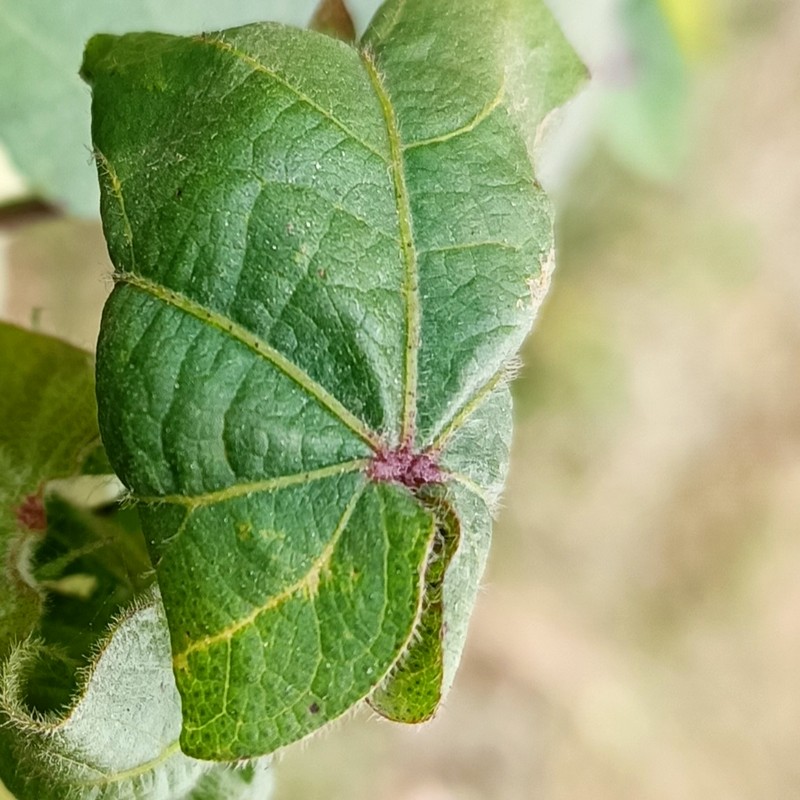
Label: Curl Virus